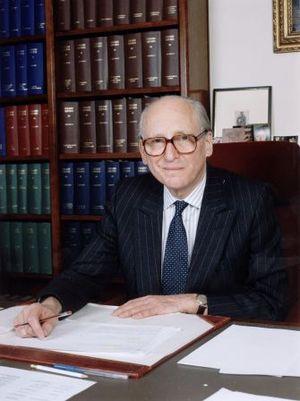
Le Master of the Rolls est le troisième plus important juge du Royaume-Uni, après le Président de la Cour Suprême du Royaume-Uni et le Lord Chief Justice. À ce titre, il préside la section civile de la Cour d'appel. Le Master of the Rolls connu le plus ancien remonte à 1286, mais il est probable qu'il y en ait eu plus tôt.